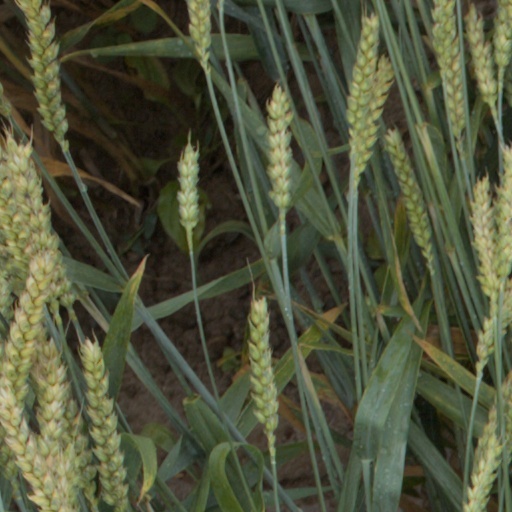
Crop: wheat